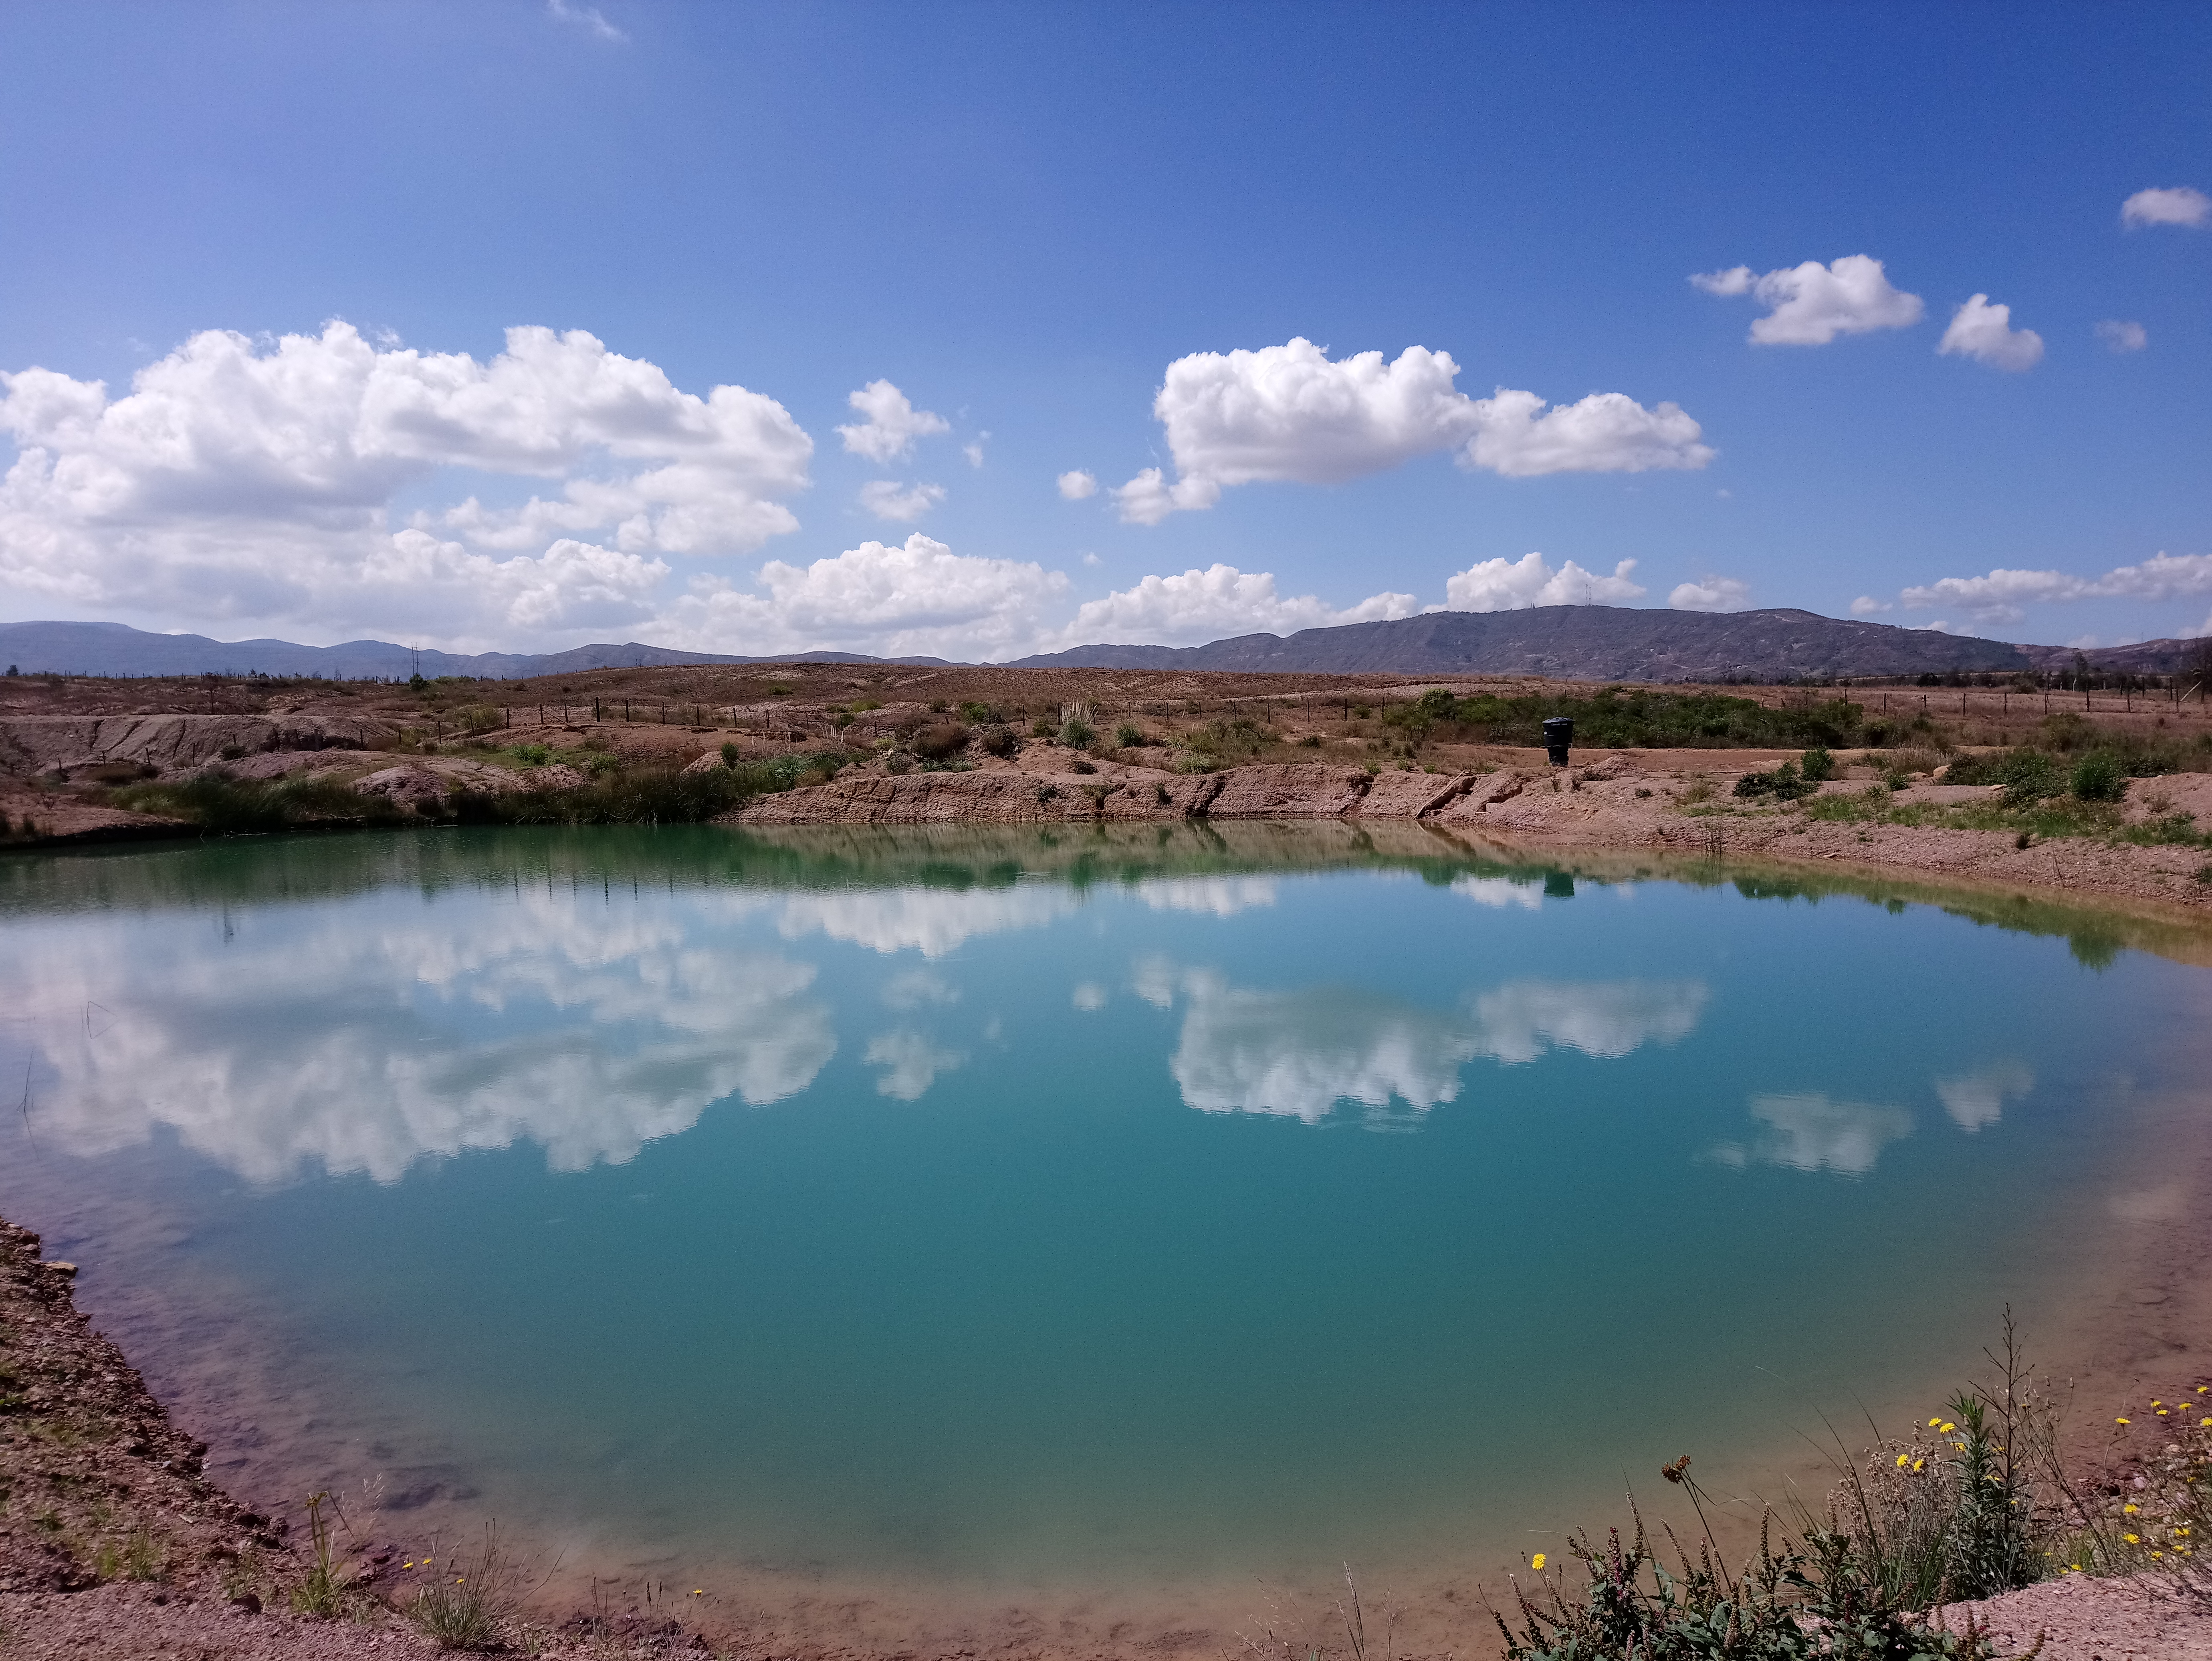
beauty, travel, sky, reflection, water resources, cloud, wilderness, reservoir, water, loch, highland, lake, crater lake, tarn, wetland, horizon, ecoregion, landscape, plateau, meteorological phenomenon, plain, kettle, bog, mountain, hill, grassland, national park, depression, fell, floodplain, steppe, river